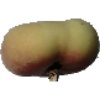
Label: Peach Flat 1